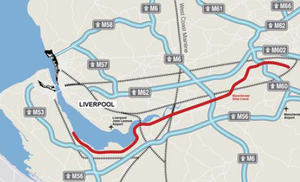
Liverpool [livœʁpul] est une cité et un district métropolitain du Merseyside dans la région de l'Angleterre du Nord-Ouest sur la rive est et nord de l'estuaire du fleuve Mersey. La ville faisait partie du comté du Lancashire jusqu'en 1974 avant la formation du comté de Merseyside.